Greek Operation

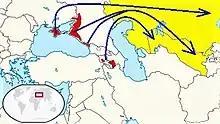
Deportation of Greeks in the USSR.

The Greek Operation was an organised mass persecution of the Greeks of the Soviet Union that was ordered by Soviet leader Joseph Stalin, primarily motivated by widespread distrust of Greek populations living in the Black Sea Region and also for the availability of resources. Greeks often use the term "pogrom" (πογκρόμ) for this persecution. It began on December 15, 1937, and marked the beginning of the repressions against Greeks that went on for 13 years. Depending on the sources, it is estimated that between 15,000 and 50,000 Greeks died during this campaign. Tens of thousands more were persecuted during the Deportation of the Soviet Greeks. Some scholars characterize the operation as a "genocide" against Greeks.